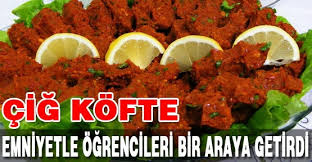
Yemek: cig_kofte